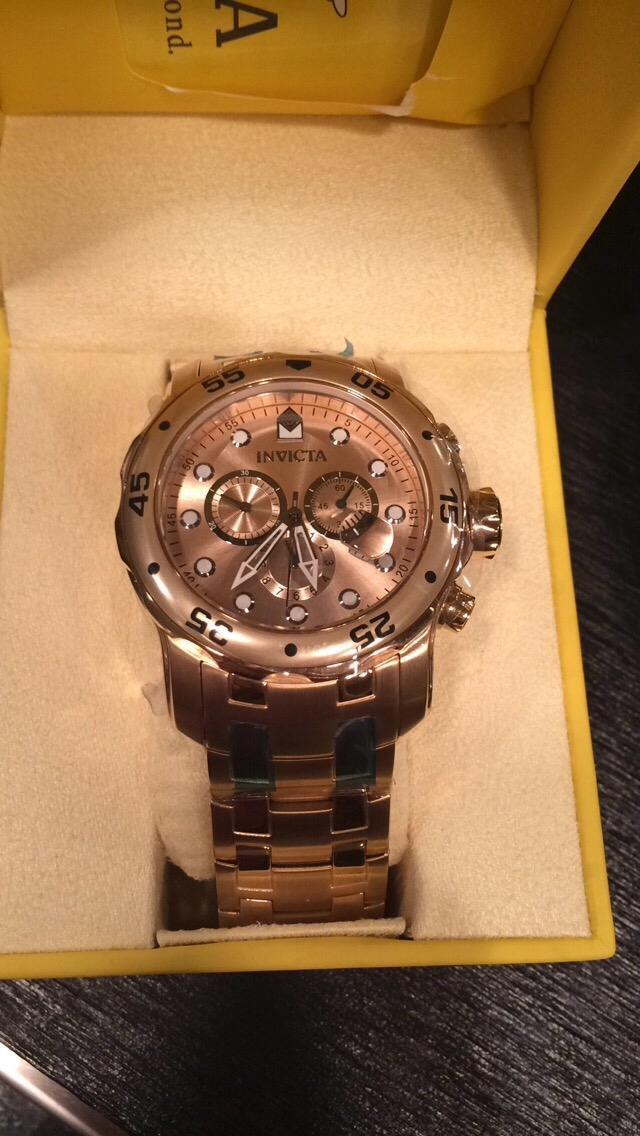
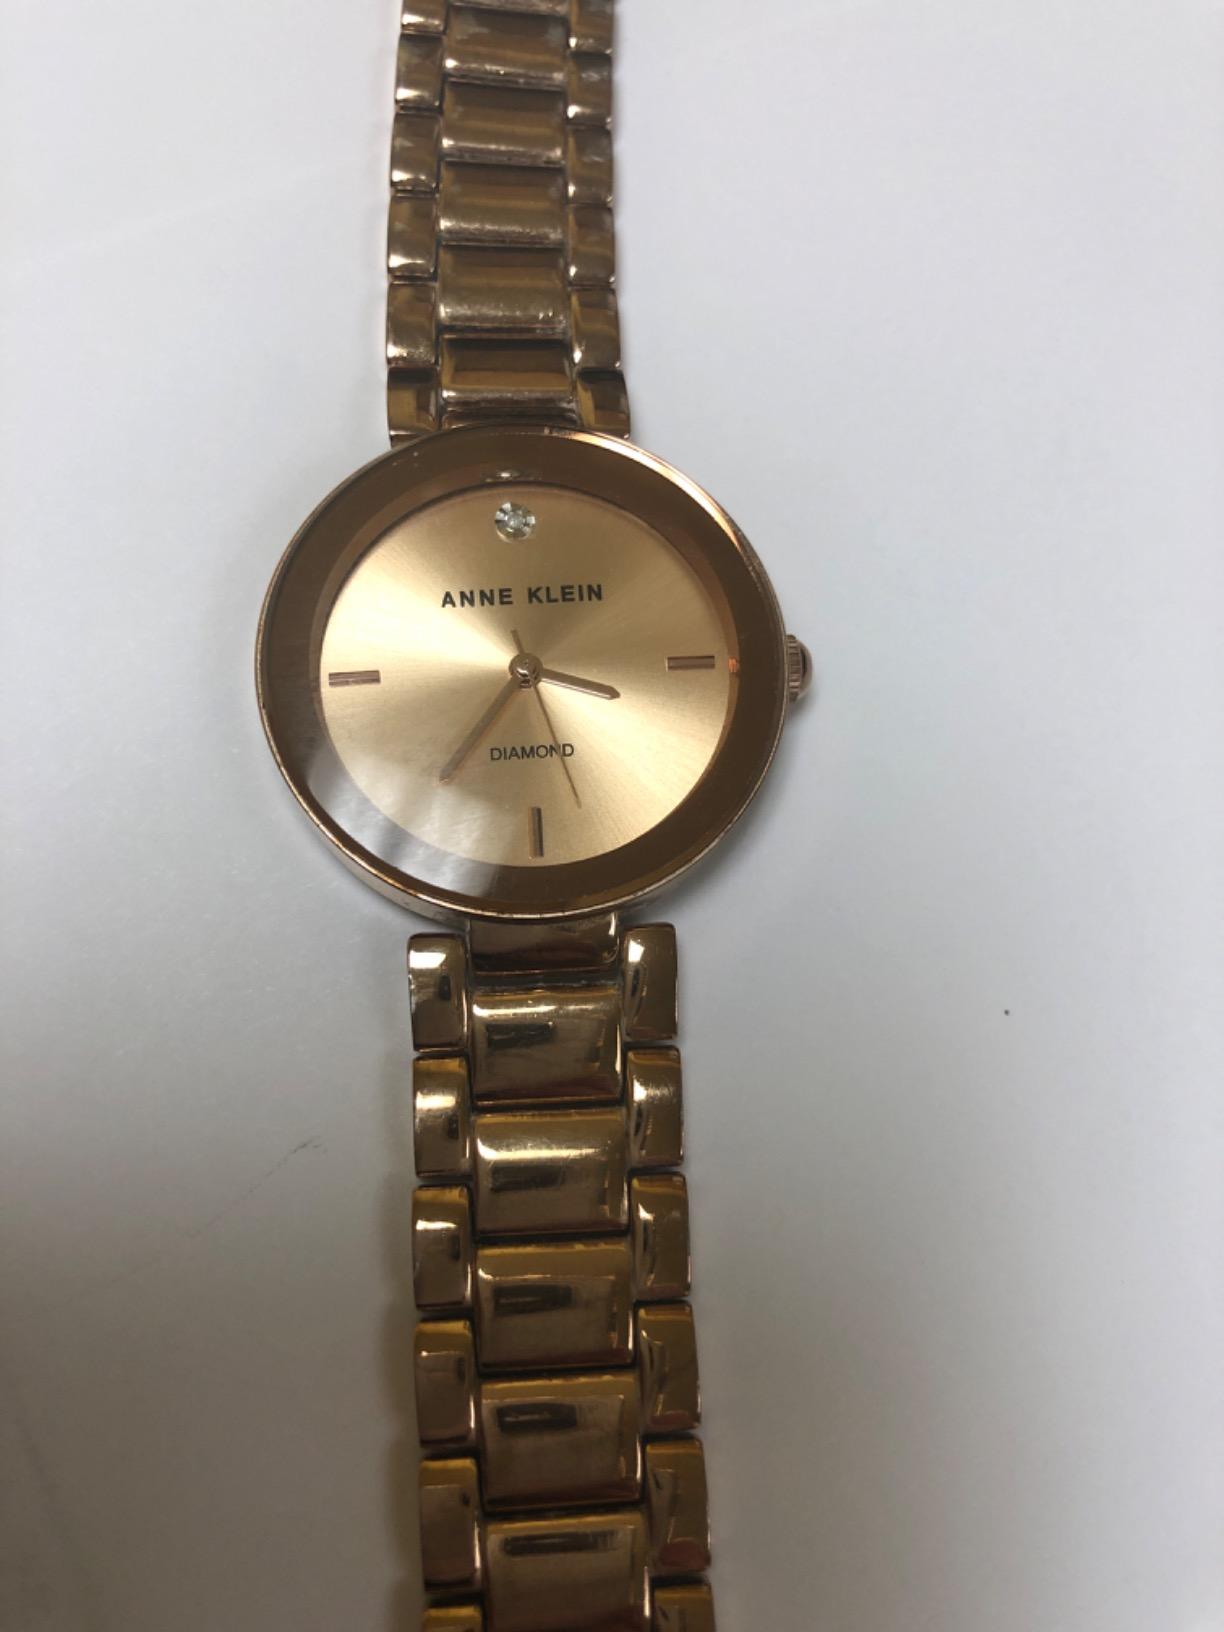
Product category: accessories_watch
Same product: no